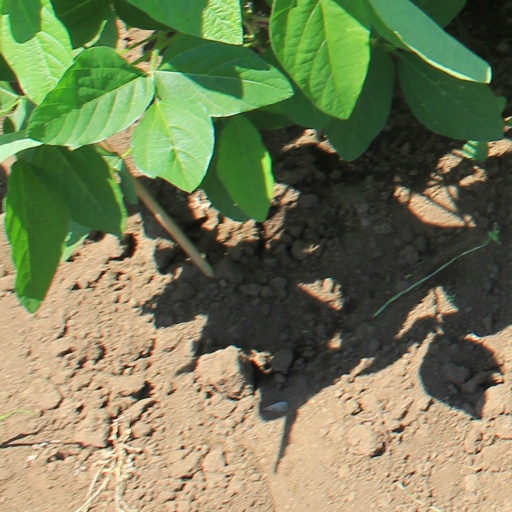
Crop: soybean